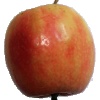
Label: Apple Pink Lady 1